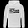
Label: Pullover